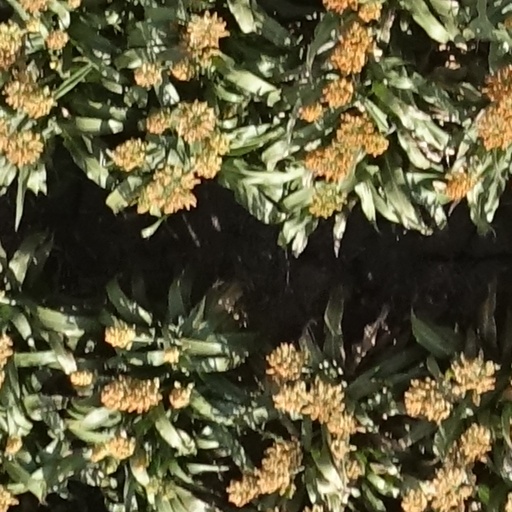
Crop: sorghum